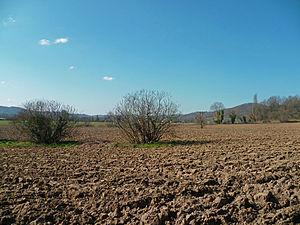
Gajan (Ariège, France)